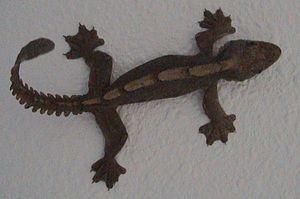
Ptychozoon est un genre de gecko de la famille des Gekkonidae.
Ptychozoon kuhli est une espèce de geckos de la famille des Gekkonidae plus communément appelé gecko volant.